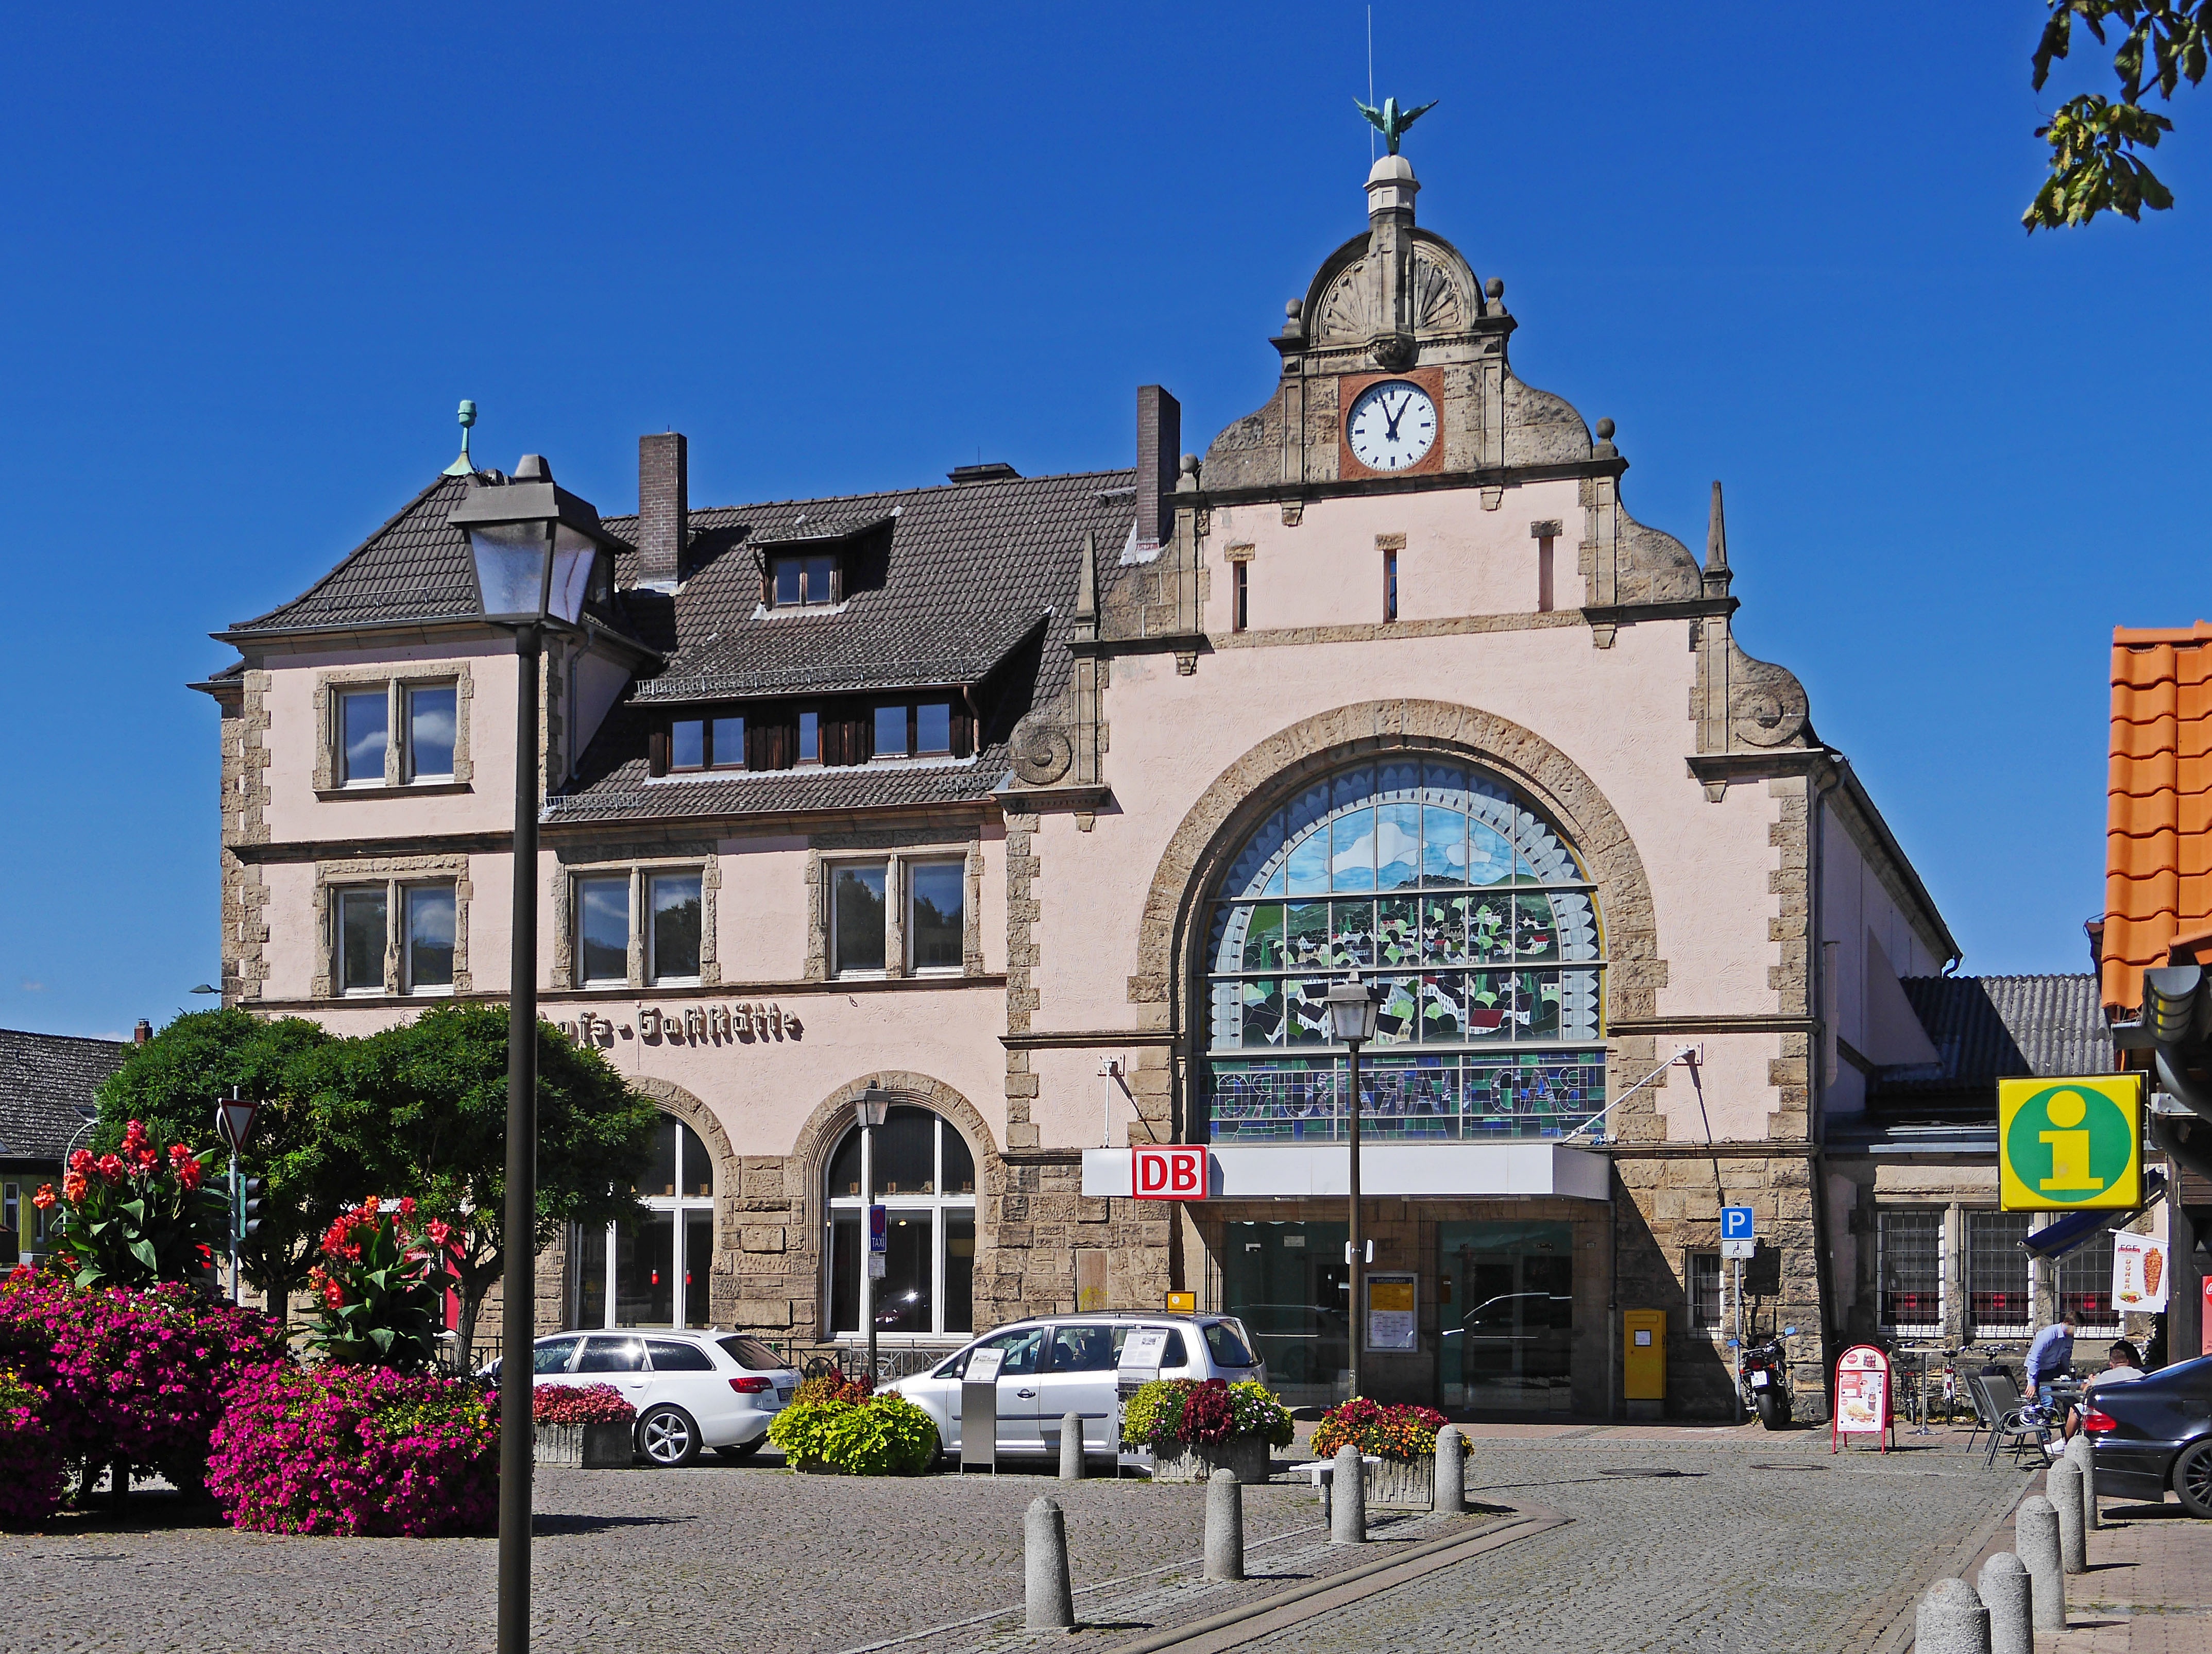
architecture, town, building, city, downtown, plaza, landmark, facade, church, tourism, spa, town square, quiet, railway station, historically, resin, neighbourhood, gable, oberharz, bad harzburg, terminal station, station building, human settlement, final destination, high resin